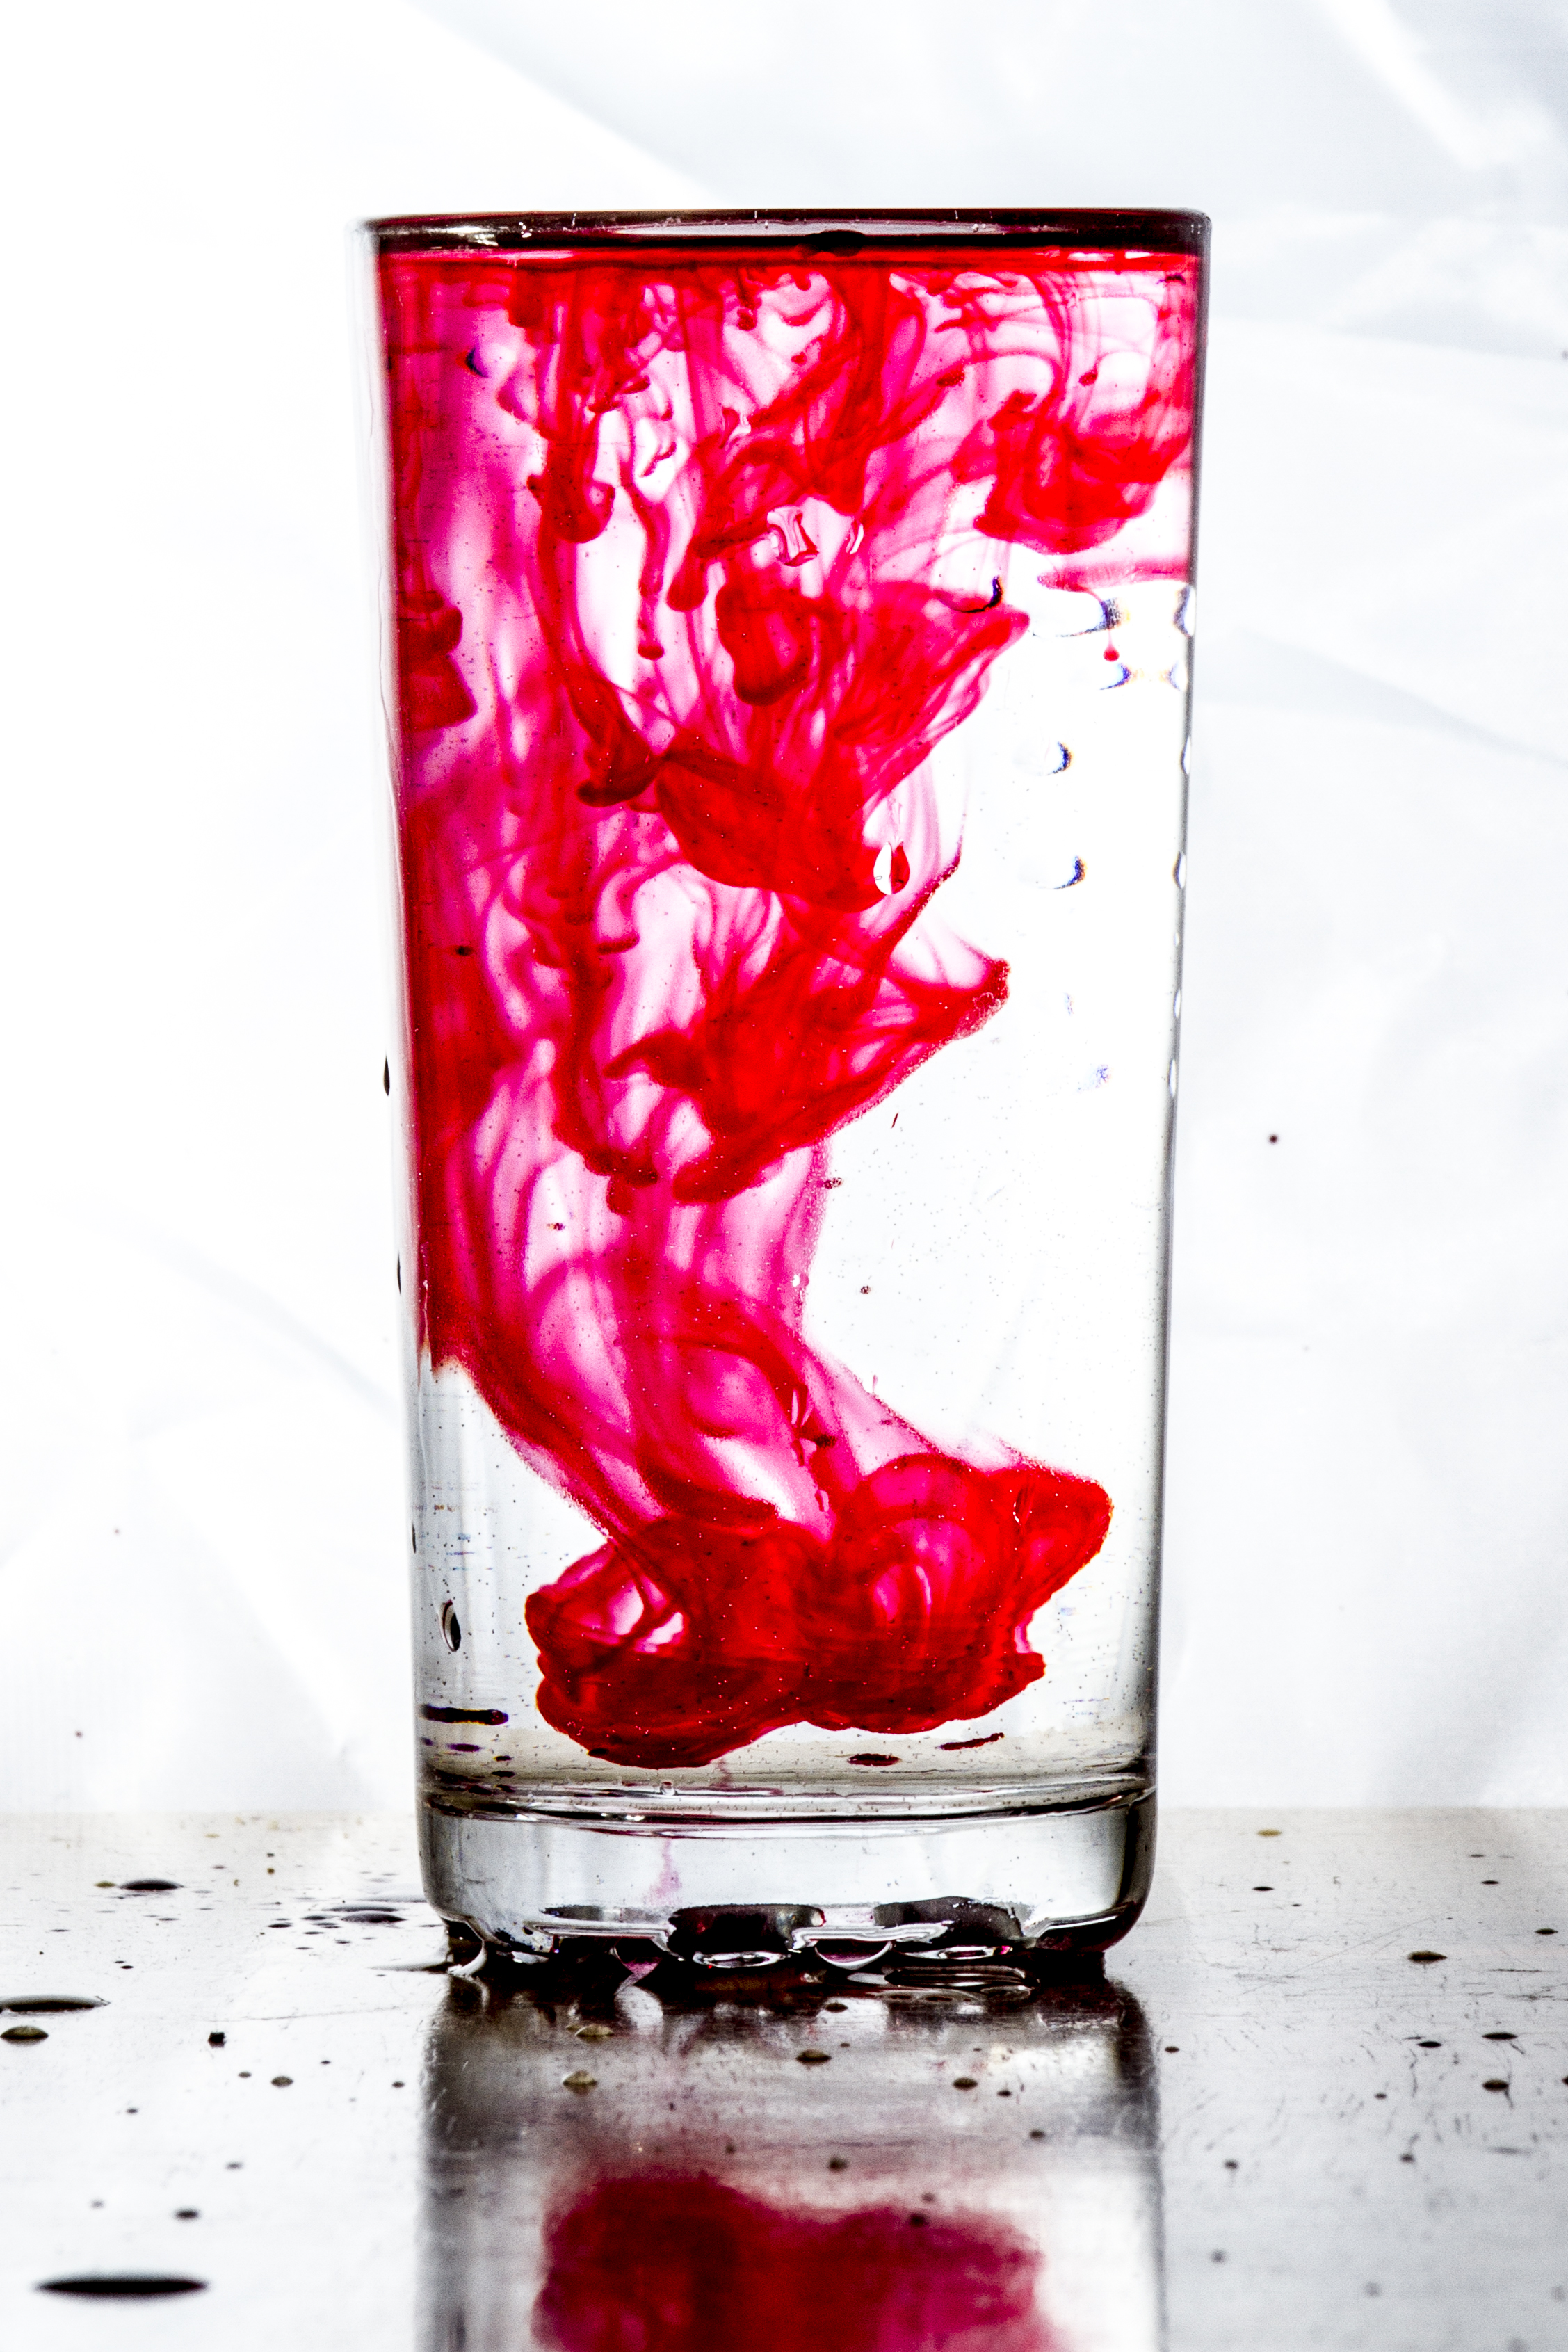
glass, red, material, uk, peterborough, modern art